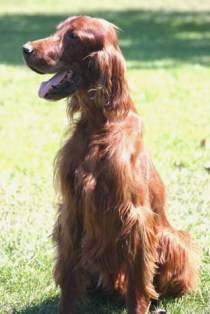
dog